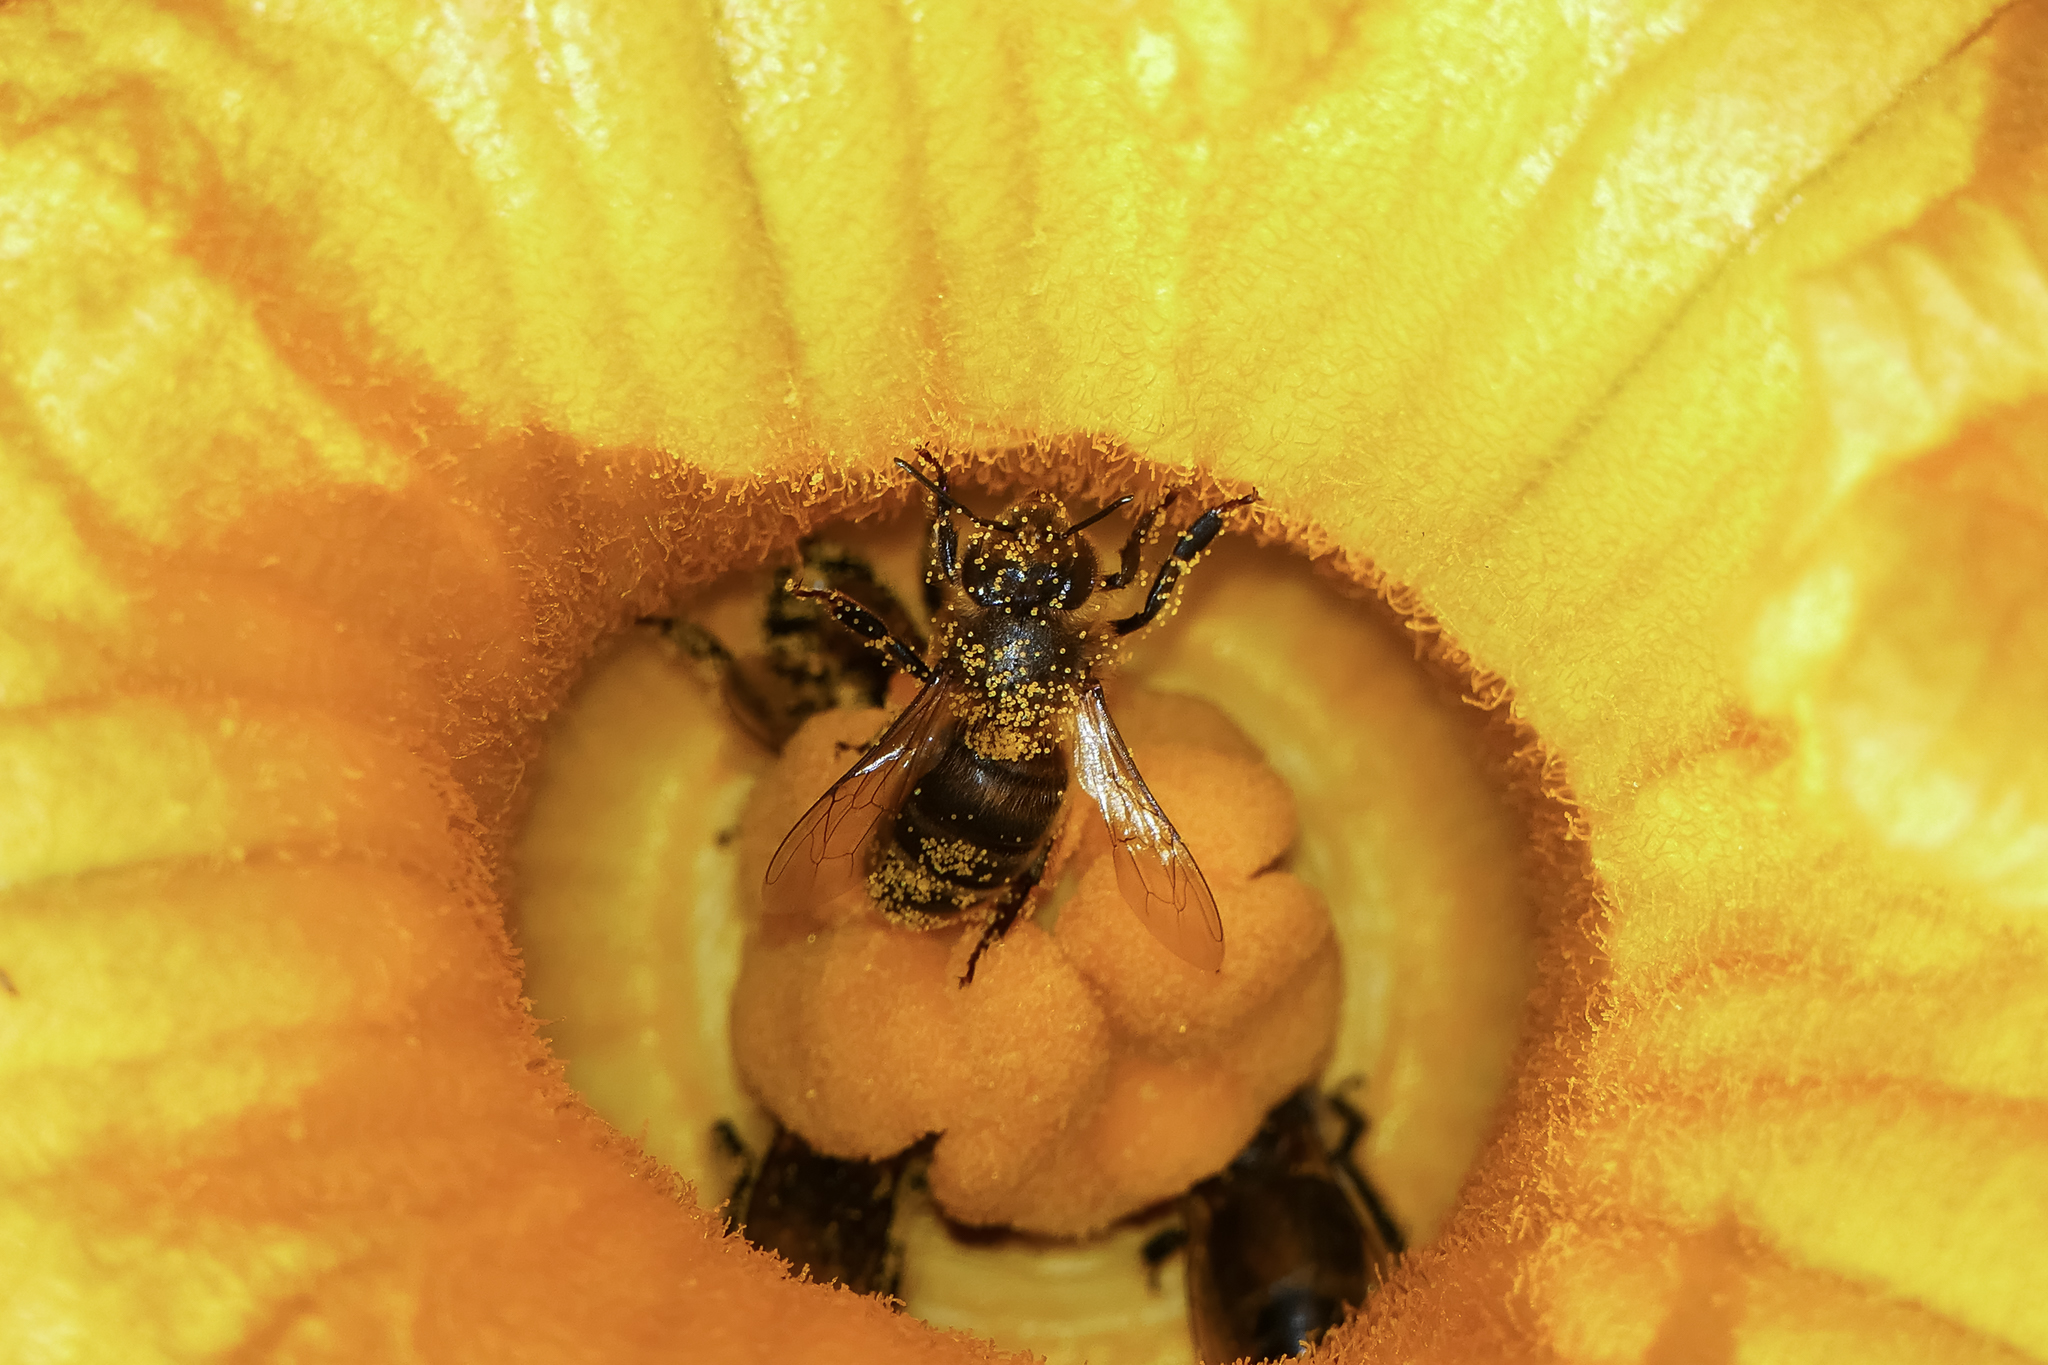
nature, photography, flower, pollen, insect, macro, yellow, fauna, invertebrate, close up, animals, bee, naturaleza, lumixfz1000, fz1000, nectar, ggl1, gaby1, xovesphoto, animales, panasoniclumixfz1000, macro photography, honey bee, pollinator, membrane winged insect